Henk Pieterse

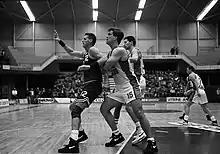
Pieterse (left) posting up in 1992

Hendrik Pieterse (born 4 December 1959) is a Dutch former basketball player. Standing at 2.11 m, he played as center. Pieterse was a 5-time Eredivisie champion during his career.